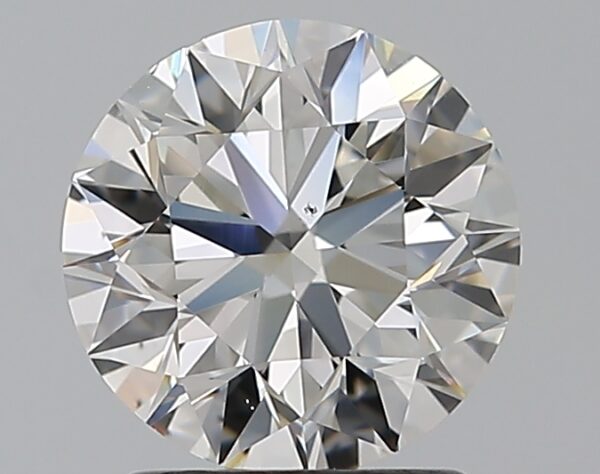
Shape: round
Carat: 1.51
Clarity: VS2
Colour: G
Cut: EX
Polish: EX
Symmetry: EX
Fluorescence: M
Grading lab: GIA
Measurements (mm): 7.25 x 7.29 x 4.59